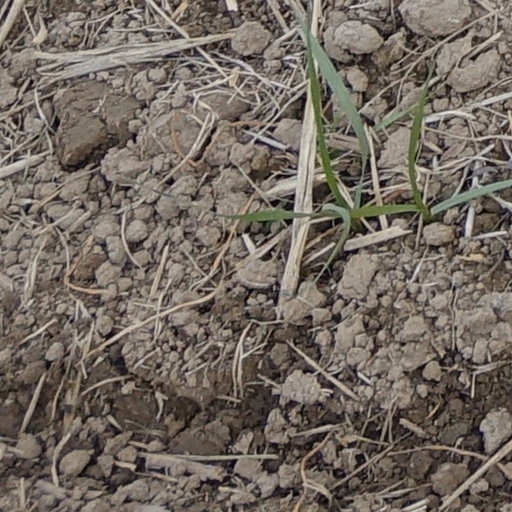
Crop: wheat